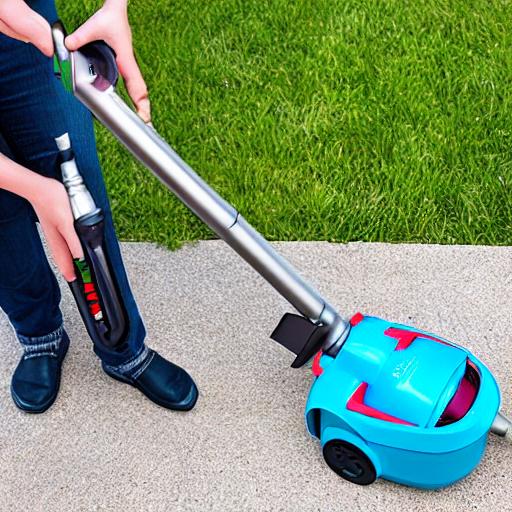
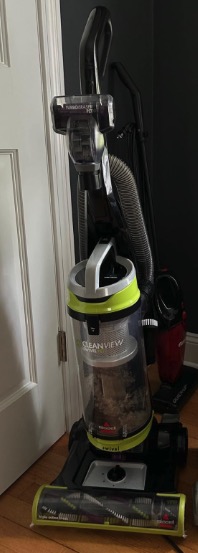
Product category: items_vacuum
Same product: no